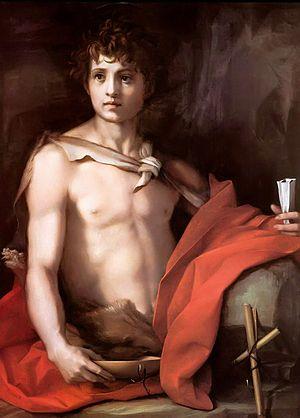
Le thème de saint Jean-Baptiste a fait l'objet de plusieurs tableaux du peintre baroque italien Michelangelo Merisi da Caravaggio, dit « Caravage ». Toutefois, l'attribution de certains de ces tableaux à Caravage n'est pas certaine, et varie selon les auteurs et l'état de la recherche à ce sujet.